Santee Smith

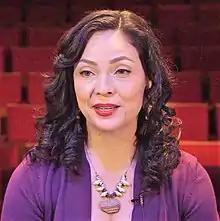
Smith receiving the 2019 Johanna Metcalf Performing Arts Prize

Santee Smith Tekaronhiáhkhwa is a Canadian Mohawk multidisciplinary artist, dancer, designer, producer, and choreographer. She has used her voice and research to create dance works representing Indigenous identities. She is an advocate for Indigenous performances and is one of Canada's most dominating dance artists. Santee Smith has amassed multiple awards throughout her career and in 2019, she was appointed Chancellor of McMaster University in Hamilton, Ontario, Canada.